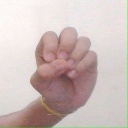
अक्षर: उ